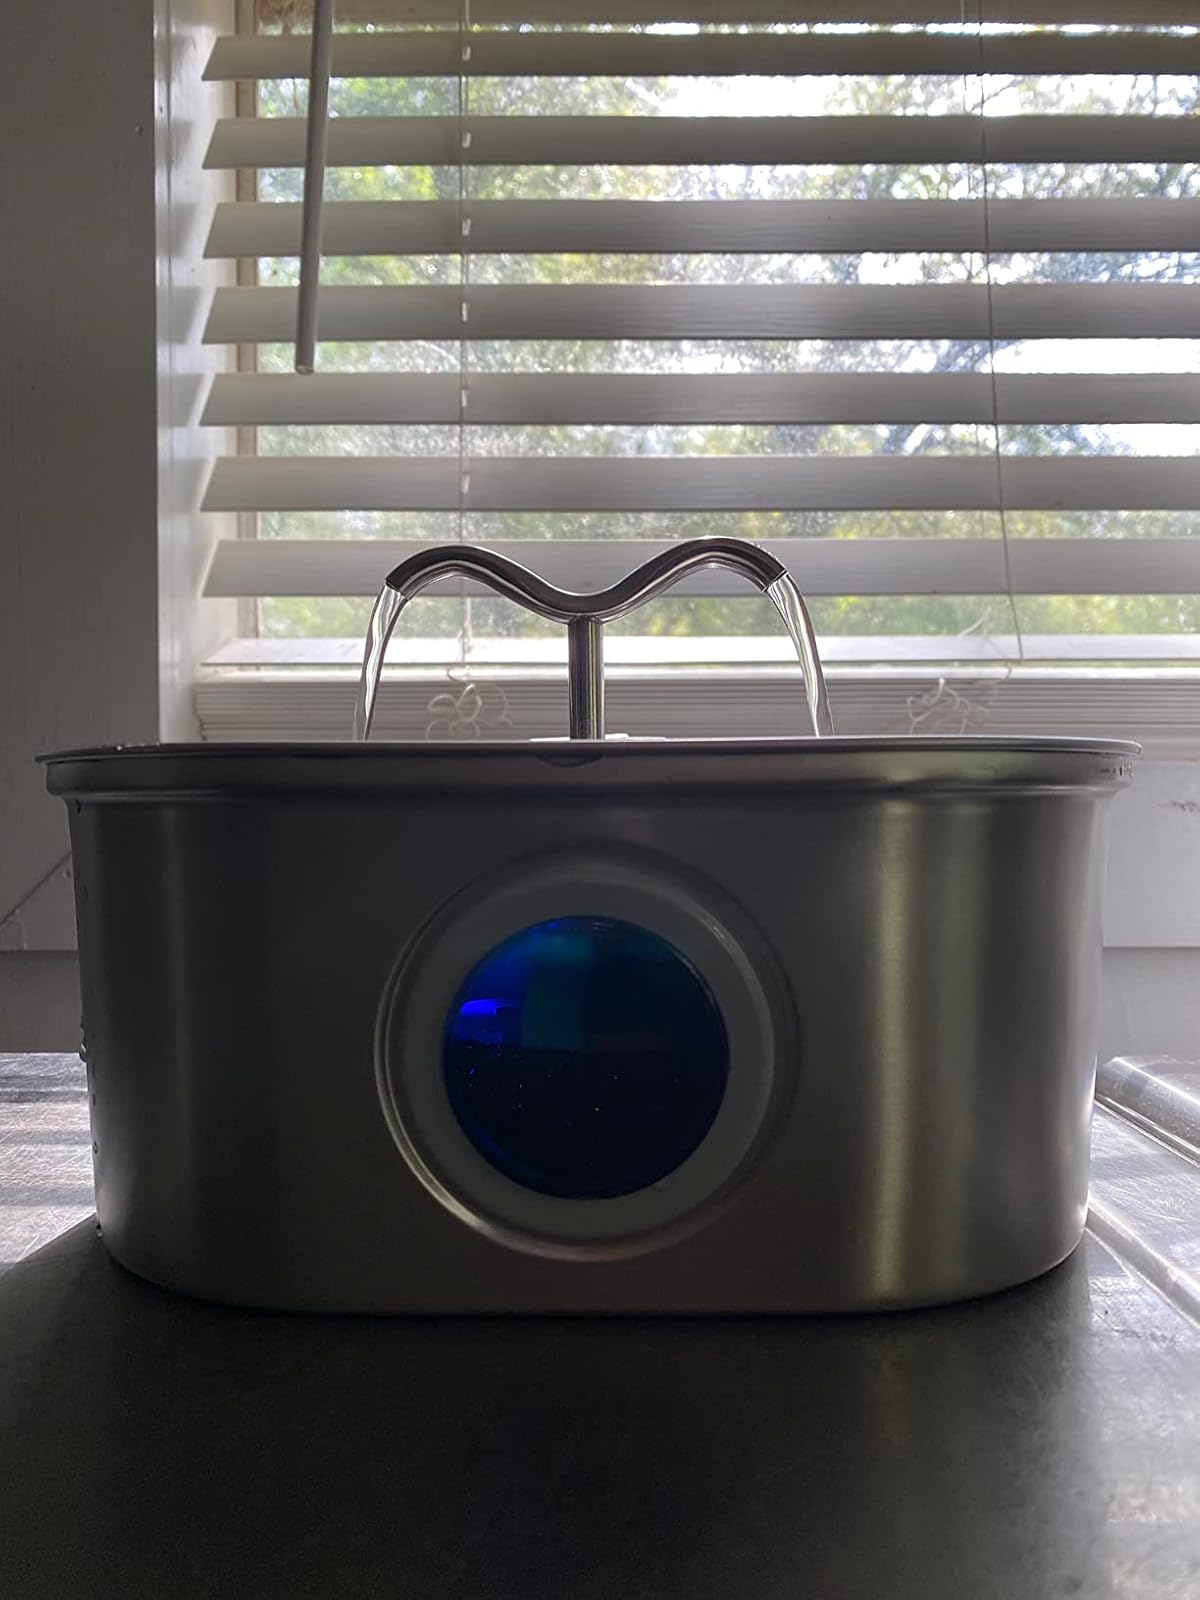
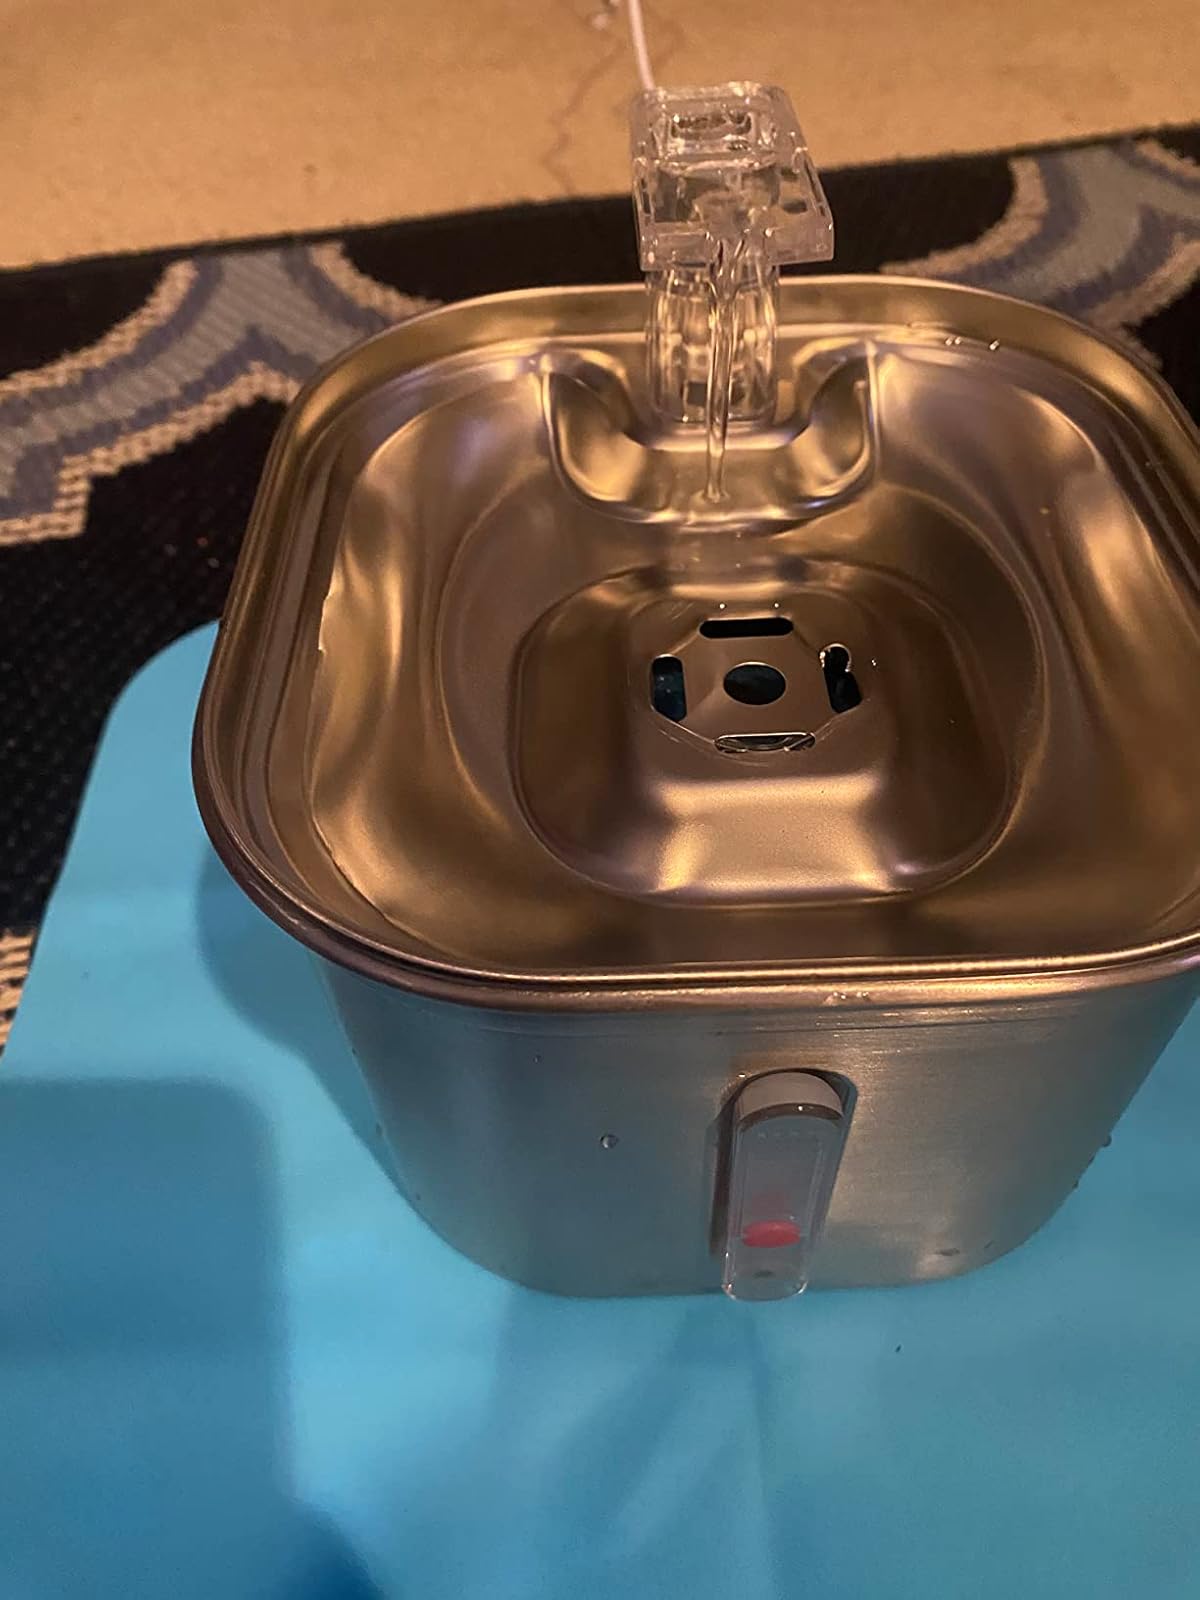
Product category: items_bowl
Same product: no